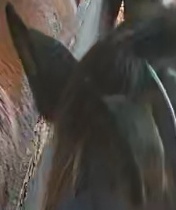
Face region: ears (position_of_ears)
Pain indicator: not_present